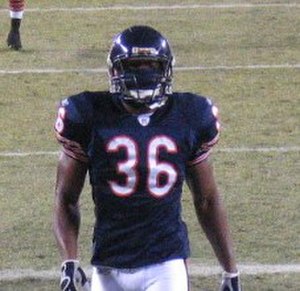
Brandon McGowan
Brandon McGowan (mf.)
Brandon McGowan er en tidligere amerikansk footballspiller, der spillede i NFL som safety. Igennem karrieren repræsenterede han New England Patriots og Chicago Bears.